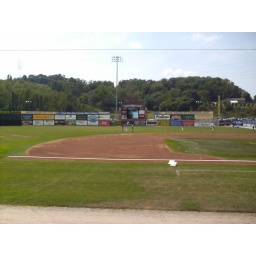
The view from down the 3rd base line at CONSOL Energy Park. The video board sits over the right field wall.